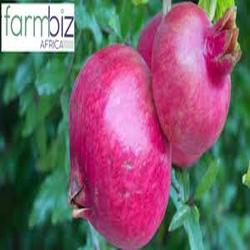
Label: Pomegranate